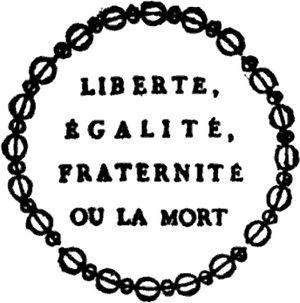
Devise républicaine "" Liberté, égalité, fraternité "", proposée par Robespierre à la Convention nationale le 5 décembre 1790 et placée par J. N. Pache sur les murs des édifices publics parisiens."
Jean-Nicolas Pache, né à Verdun le 5 mai 1746 et mort à Thin-le-Moutier le 18 novembre 1823, est un homme politique français, actif pendant la Révolution.